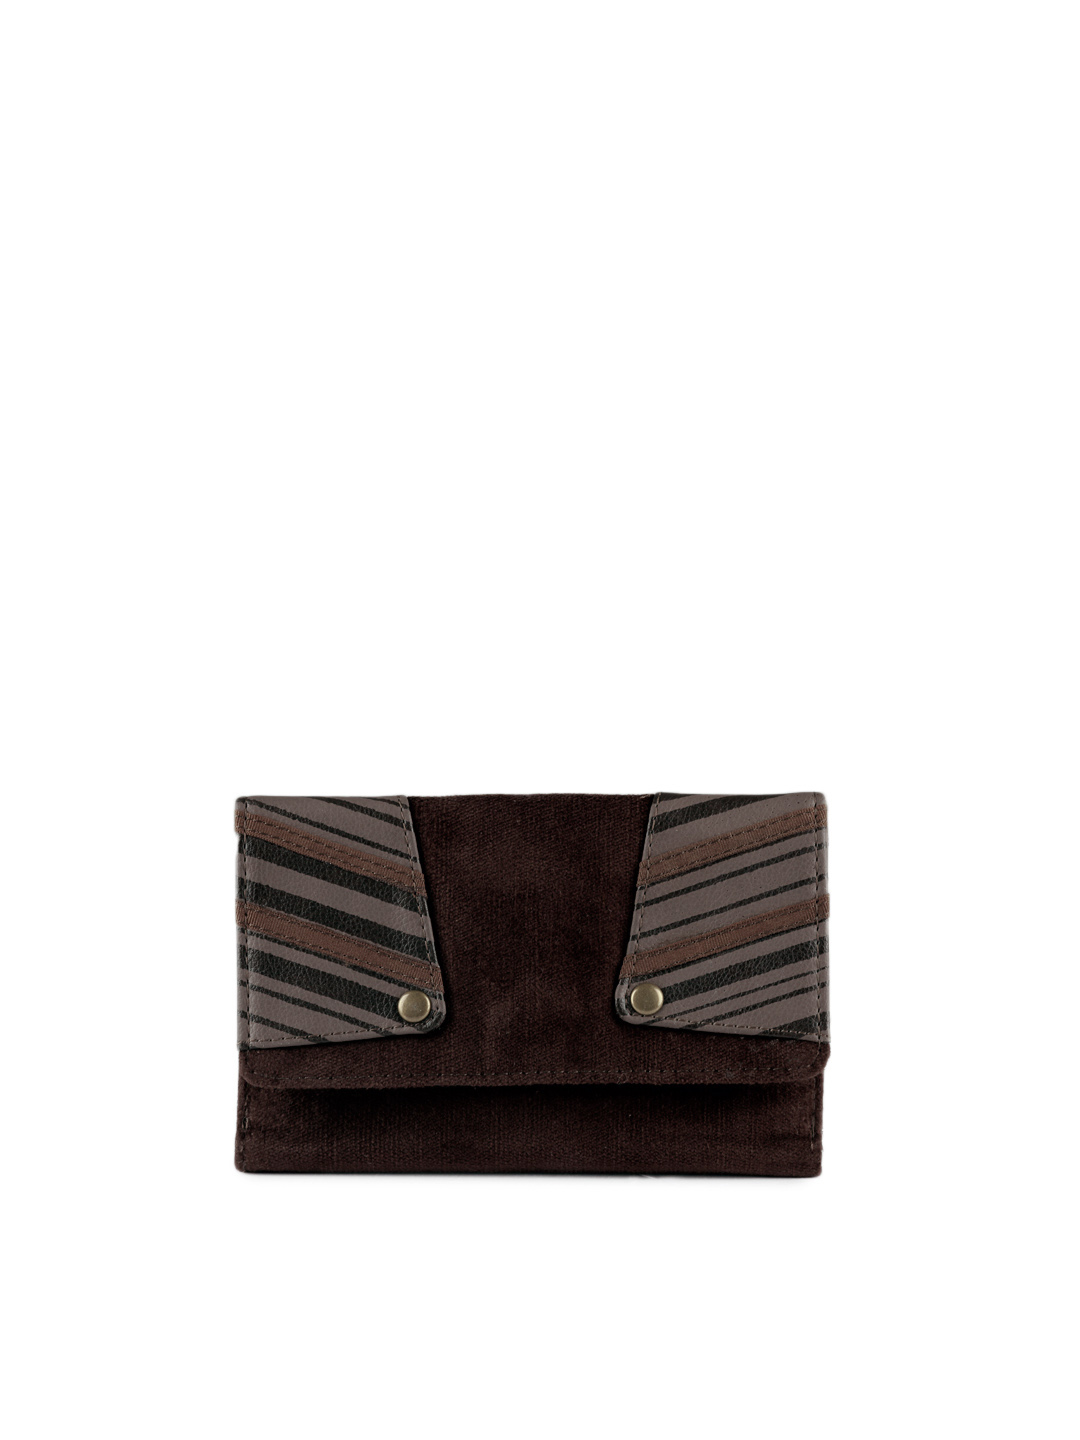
Baggit Women Brown Shell Hoor Wallet
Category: Accessories / Wallets / Wallets
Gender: Women
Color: Brown
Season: Summer 2012
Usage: Casual